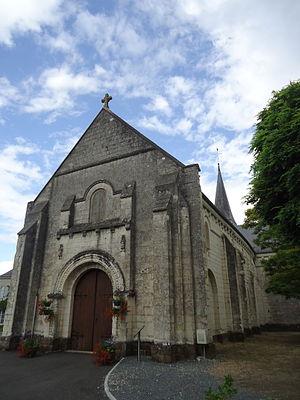
Eglise Saint-Lubin - Coulongé - Sarthe (72)
L'église Saint-Lubin est une église située à Coulongé, dans le département français de la Sarthe.
Coulongé est une commune française, située dans le département de la Sarthe en région Pays de la Loire, peuplée de 519 habitants.
La liste des églises de la Sarthe recense de la manière la plus complète possible les églises, cathédrale et basilique situées dans le département français de la Sarthe.